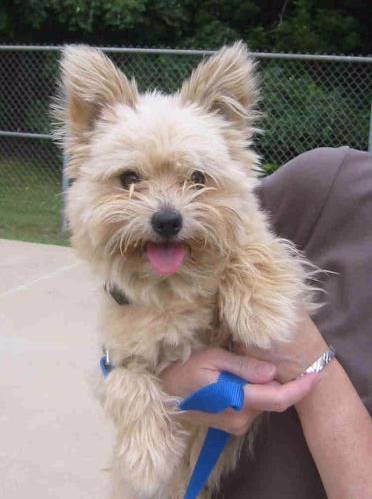
Label: dog